Indians in the New York metropolitan area

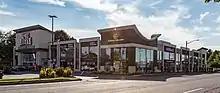
A South Asian shopping center in Hicksville, New York, on Long Island

The Indian American population would also surge in the further reaches of Central New Jersey in the 2000s in towns such as West Windsor, Plainsboro, and Montgomery. The Indian influence in this area manifested itself with the creation of an annual Indian-American fair in Mercer County Park and the creation of cricket fields and leagues in the area. By the 2010s, there were pushes to teach Hindi and have Diwali off at school districts in Central New Jersey. Around this time, there were also a series of home invasions apparently targeting Indians and South Asians in New Jersey, which started to prompt questions about a lack of Indian and more broadly Asian representation in New Jersey's local police forces. Indian Prime Minister Narendra Modi, who had already been to New York on multiple visits, was welcomed on June 20, 2023 by the Indian diaspora at JFK International Airport on his first State visit to the U.S., which also entailed a trip to Washington, D.C.